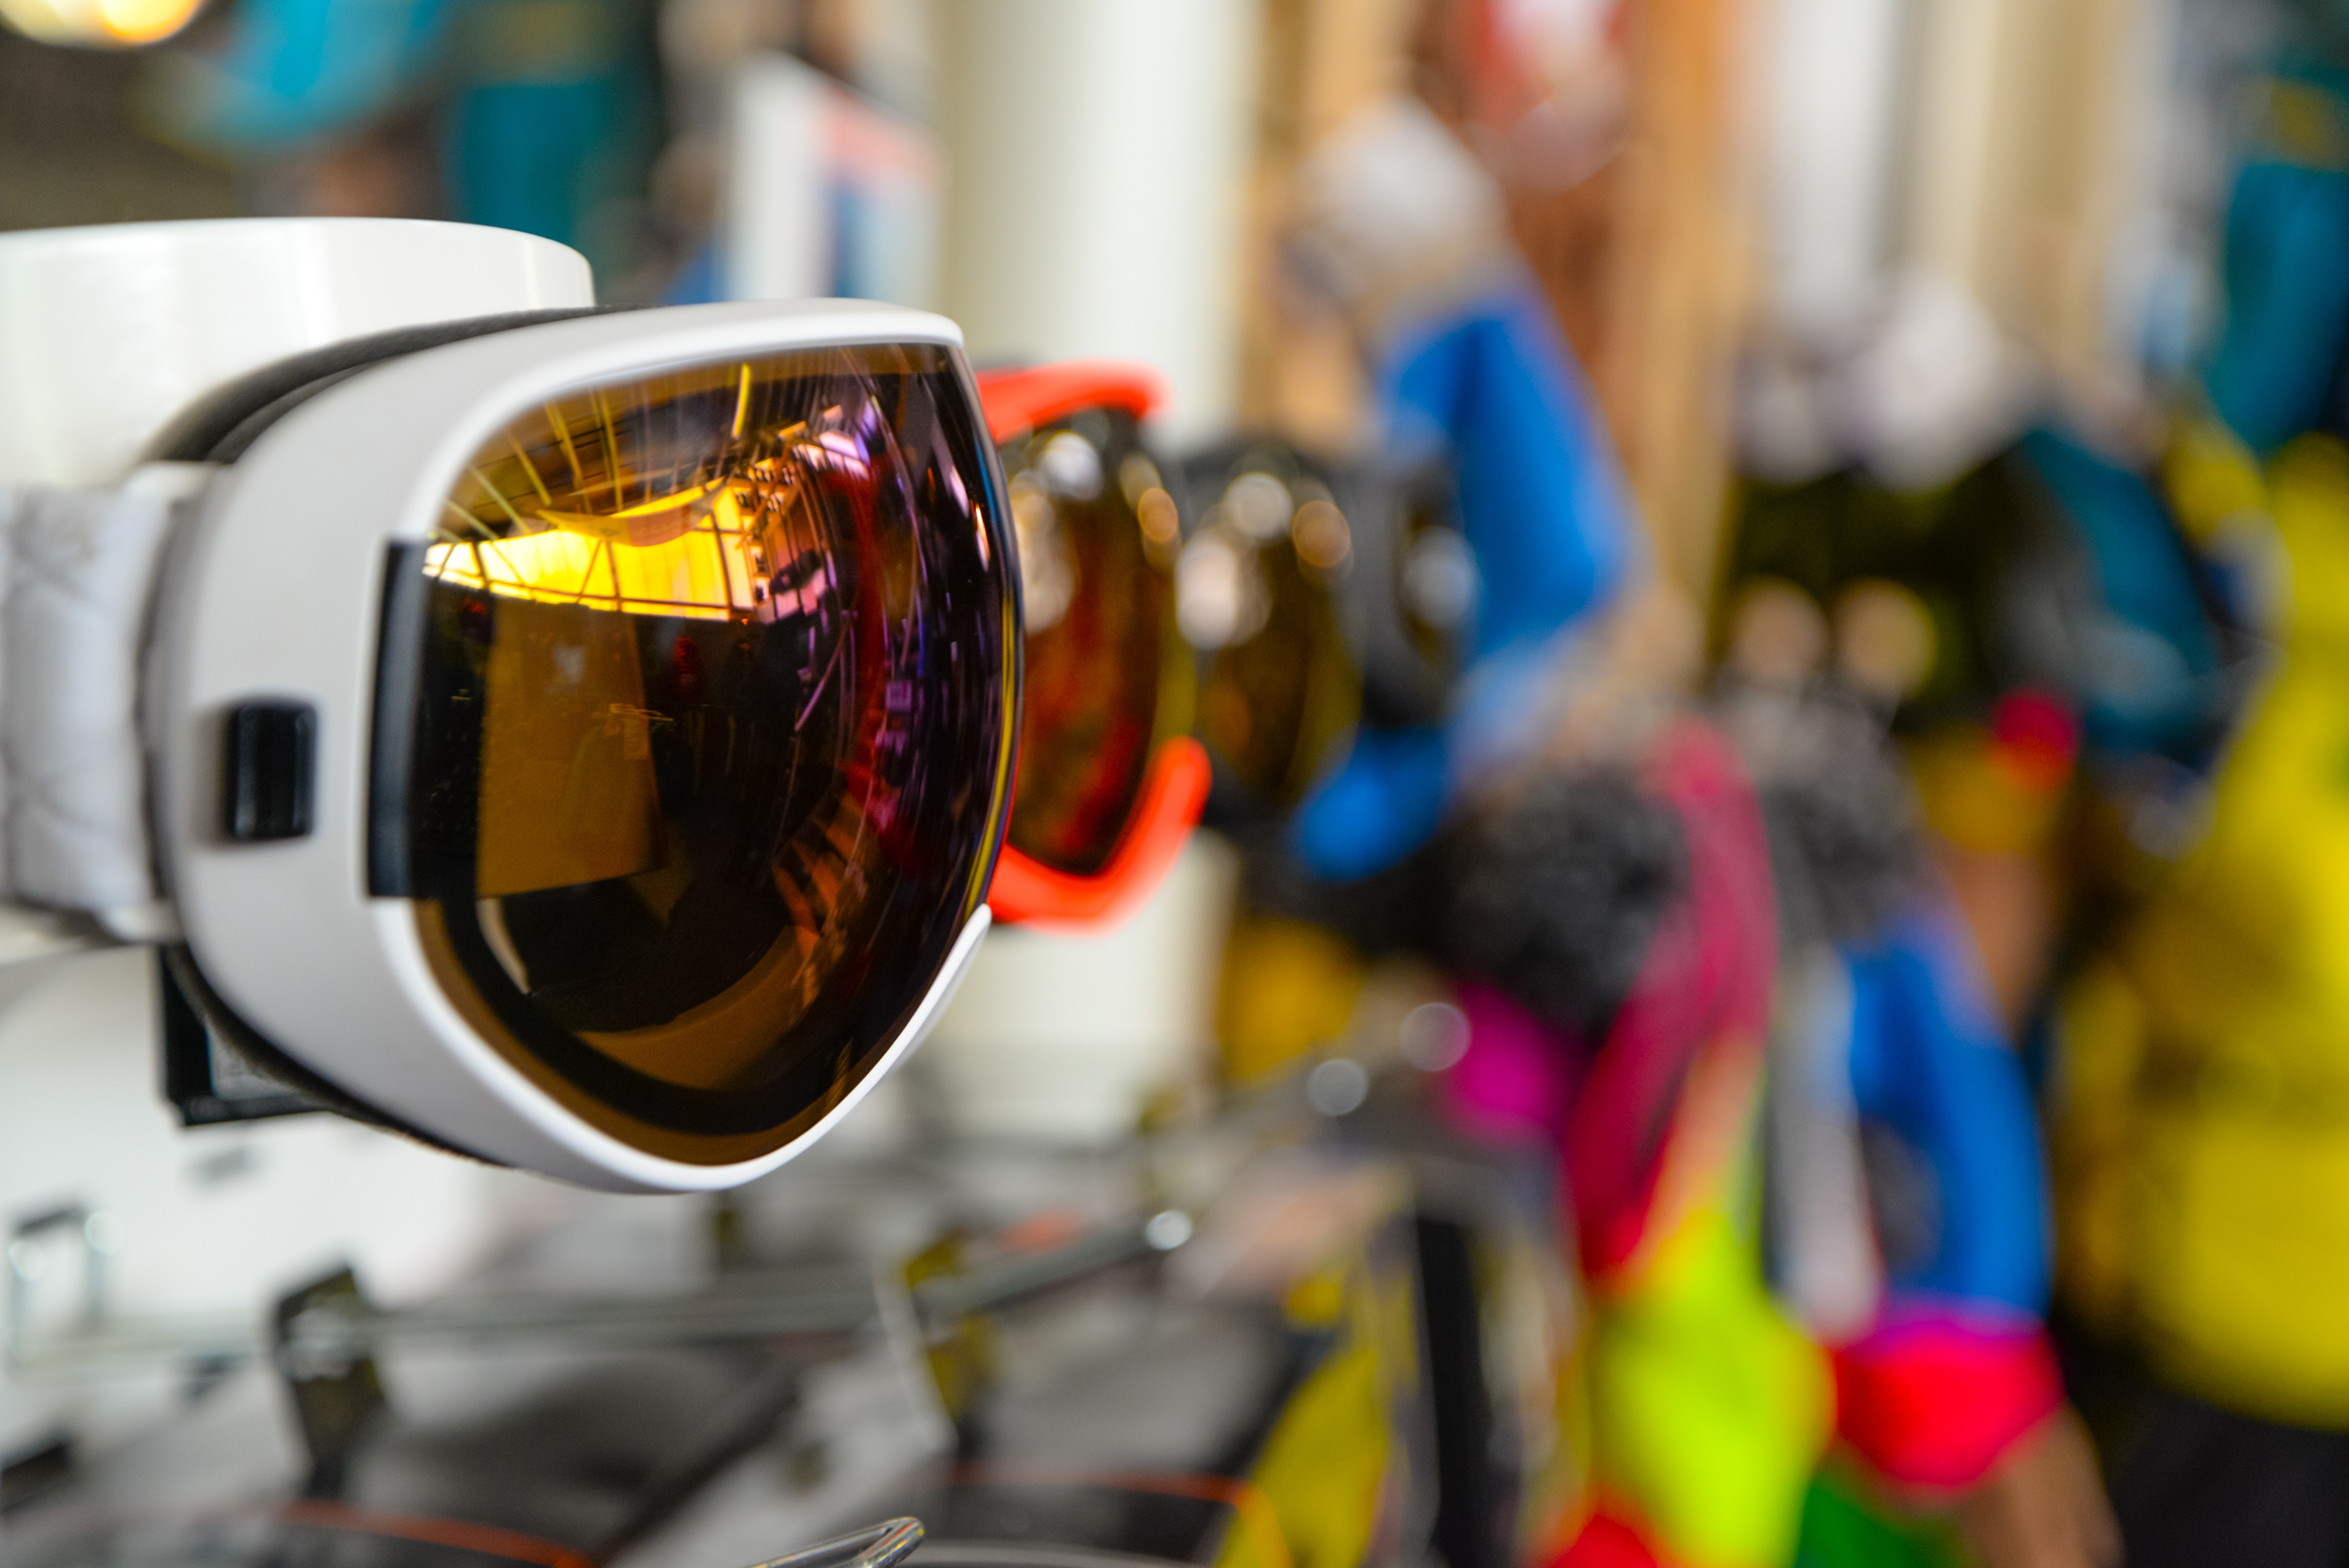
eyewear, sunglasses, personal protective equipment, glasses, yellow, helmet, fun, goggles, reflection, vision care, vehicle, Colorfulness